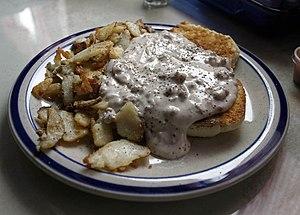
La sauce au jus de viande est une sauce faite à partir des jus qui s'écoulent naturellement de la viande ou des légumes pendant la cuisine.